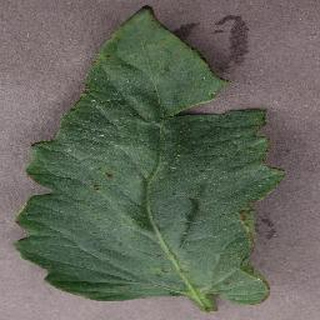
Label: tomato_bacterial_spot